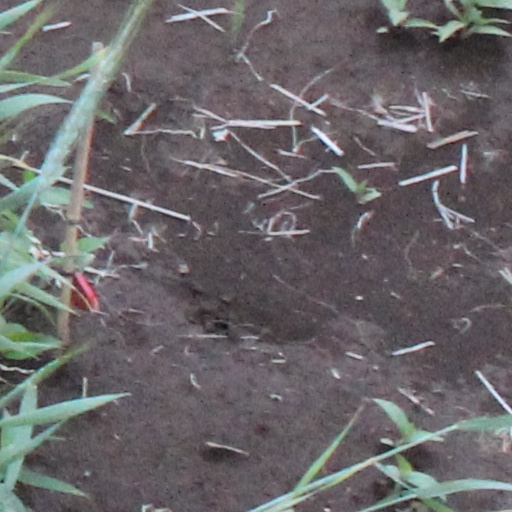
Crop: wheat